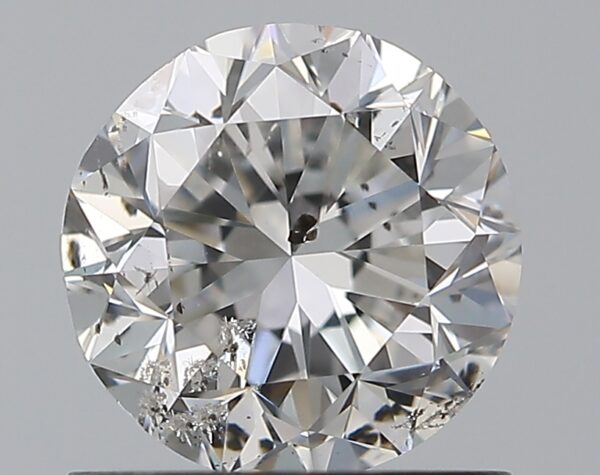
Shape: round
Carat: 1
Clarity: SI2
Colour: E
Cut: GD
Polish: EX
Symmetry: VG
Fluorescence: N
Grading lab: IGI
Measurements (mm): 6.11 x 6.04 x 4.07